Passenger information system

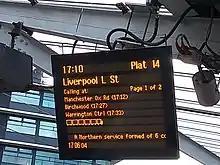
A typical British passenger information display at Manchester Piccadilly

The federal grant came along with a Federal Railway Authority ( (EBA)) order in 2010 to have all stations connected to the travel information system to announce delays with electronic signage or loudspeakers. The Deutsche Bahn operator tried to block that order legally for stations with a very low frequency but lost all lawsuits in 2015. It was given 18 months to equip the remaining stations with DSAs. The DSA system has a GSM radio module to receive a text message to be displayed in a horizontally-moving news ticker style. A loudspeaker may optionally be mounted on top. When there is no delay, the current time is shown statically on its 96×8 LED dot-matrix display.